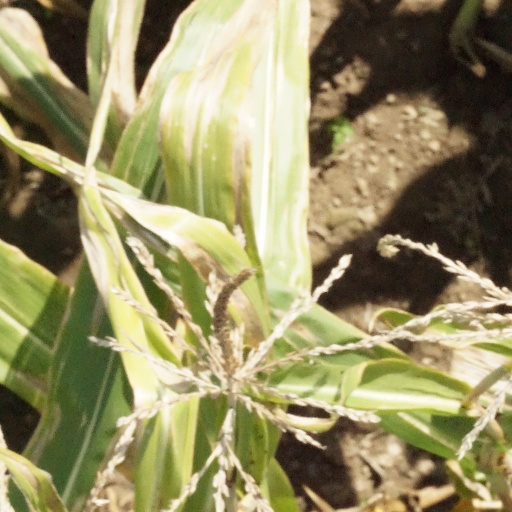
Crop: maize; corn